Belmont Park station

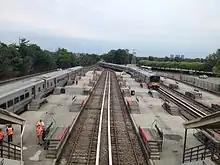
The station, as seen prior to its 2010s renovation.

In 2014, the Belmont Park line became the subject of controversy when the LIRR found itself struggling to transport the larger-than-expected number of visitors to the Belmont Stakes. Due to this overcrowding the NYRA funded a fast-tracked improvement program to partially upgrade the station in time for the 2015 Belmont Stakes. Two of the four low-level platforms—which were the only ones in the LIRR system since the 1990s, when all other LIRR stations had full-height platforms installed—were replaced with newly built high-level platforms in compliance with the Americans with Disabilities Act of 1990. The other two platforms still have fixed steps attached to them, as all four platforms used to have. The renovated station opened on June 4, 2015, before the Belmont Stakes. As part of the new station changes, the LIRR was also planning to use the eastern wye track from the Hempstead Branch to speed up service leaving the station.